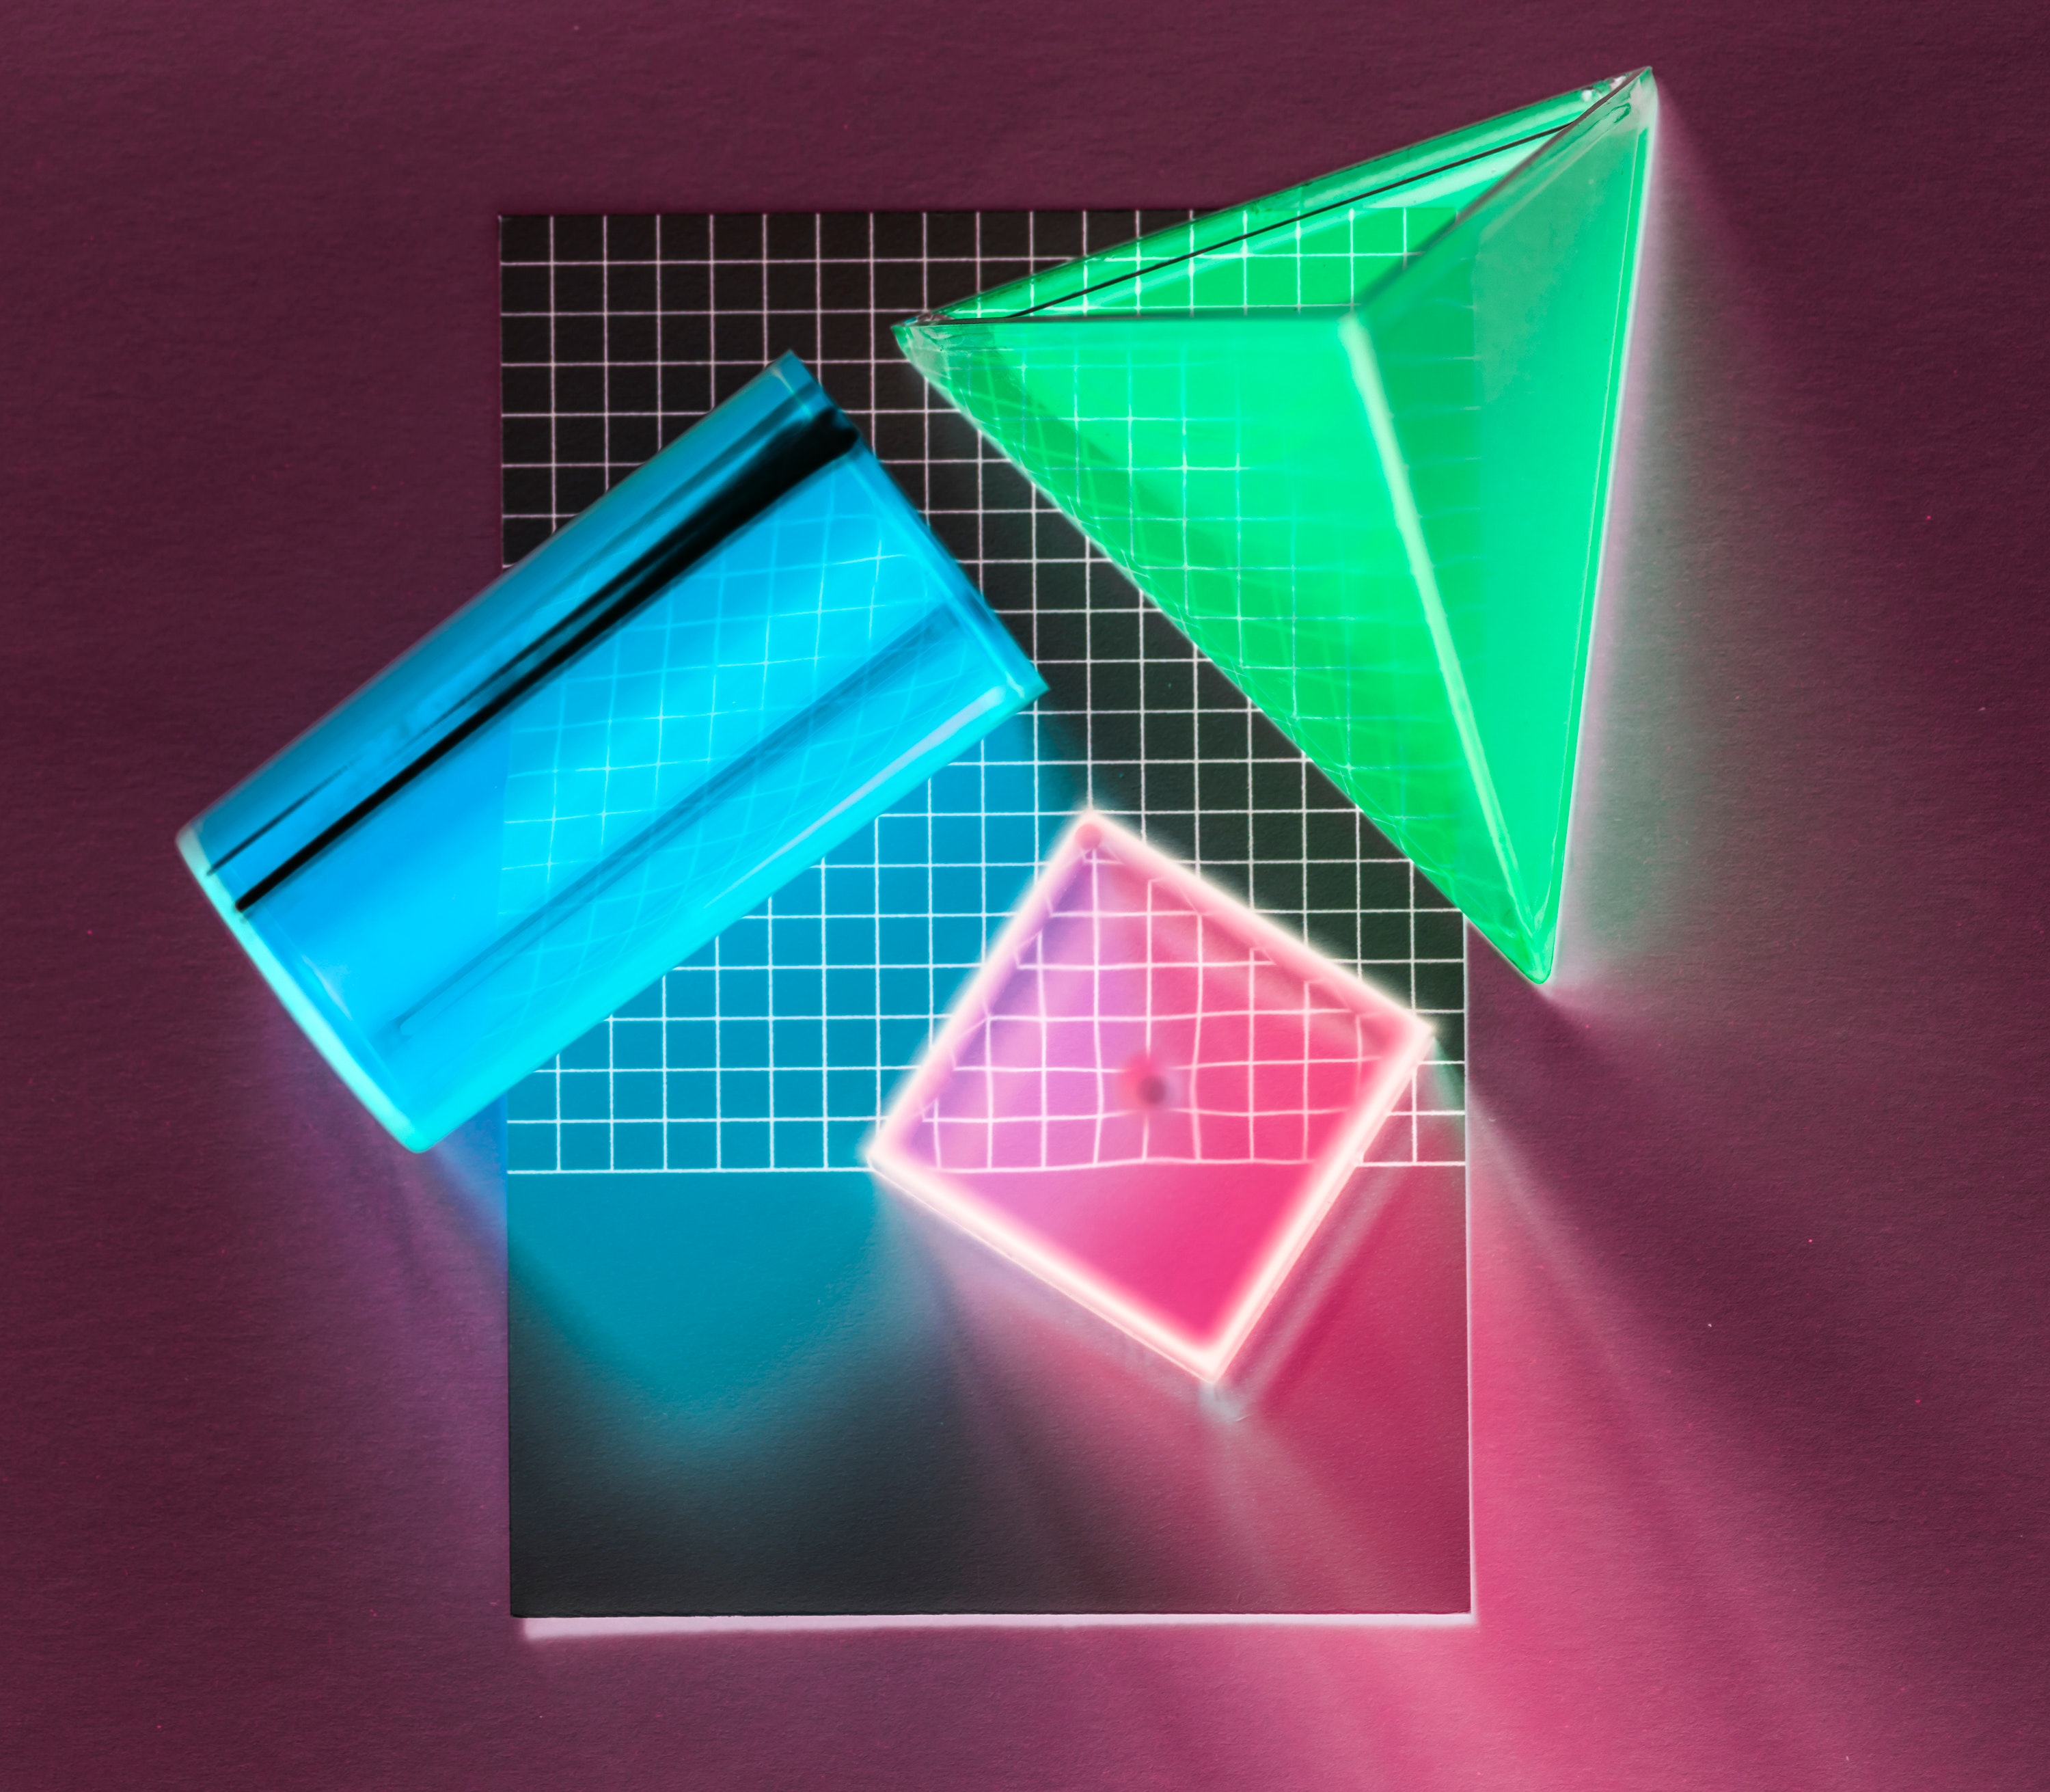
green, light, product, triangle, material, plastic, angle, square, rectangle